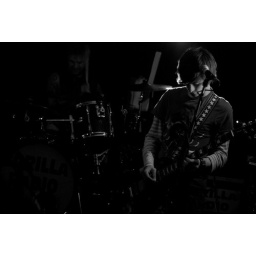
Learnt a lot about shooting in black and white last night :-) wooo!